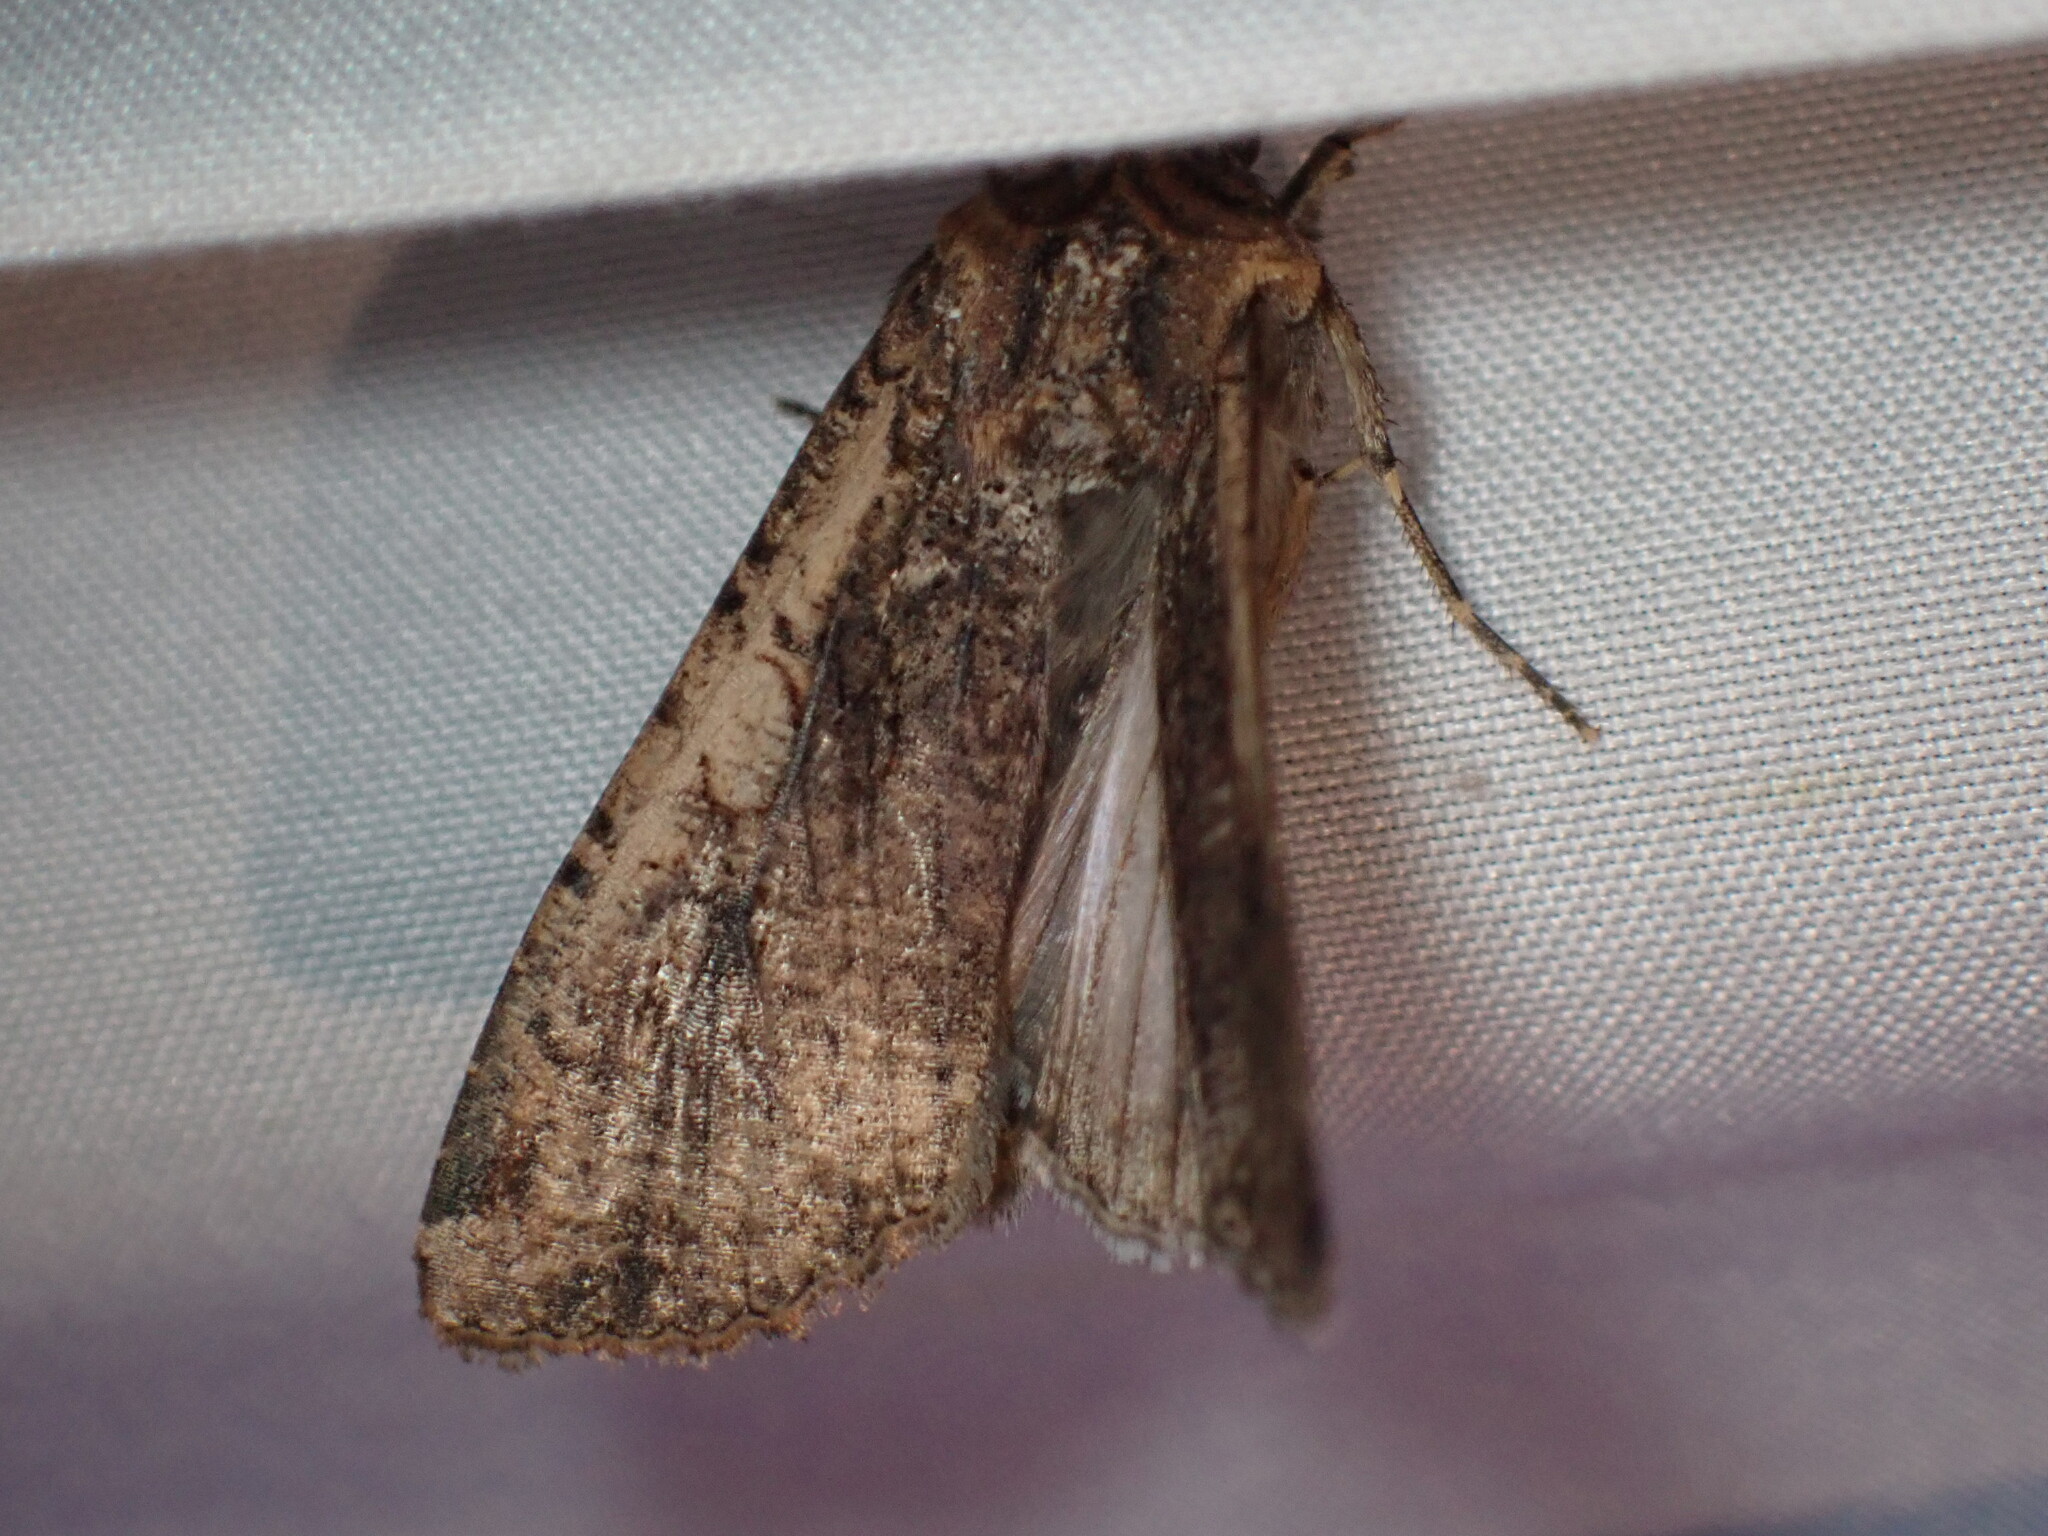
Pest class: cutworms